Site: brandenburg
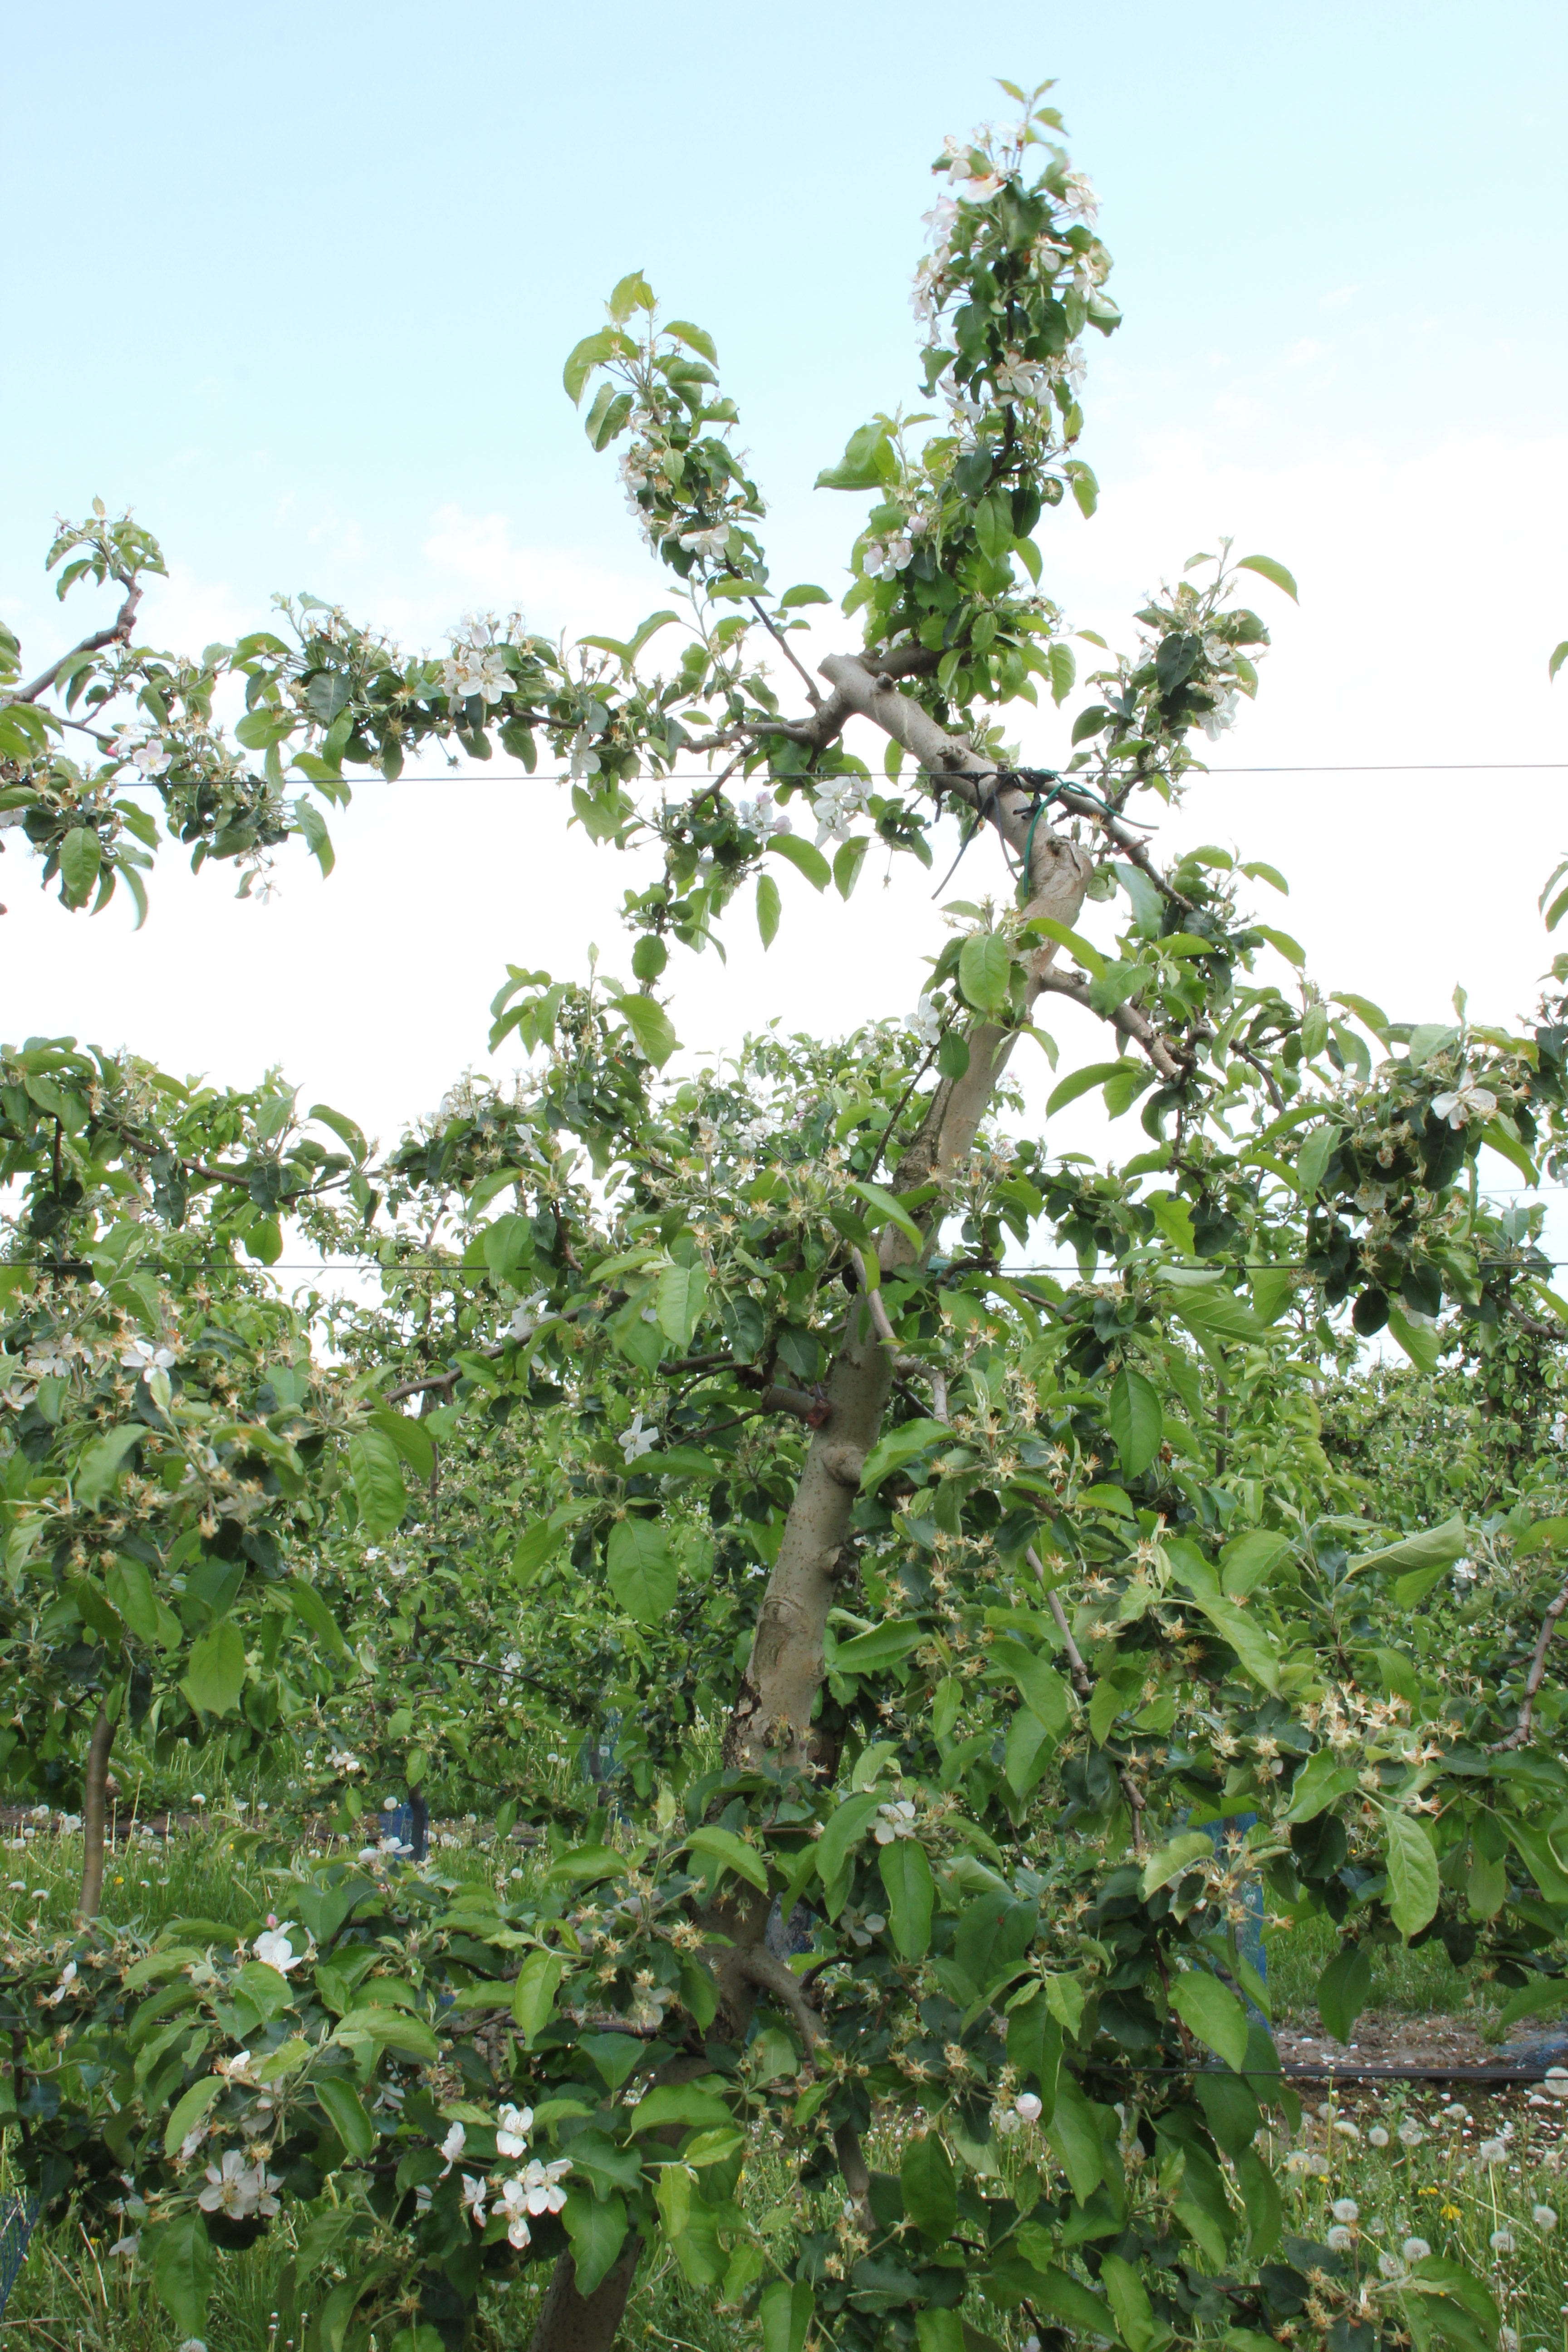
Growth stage (BBCH 67): Flowering